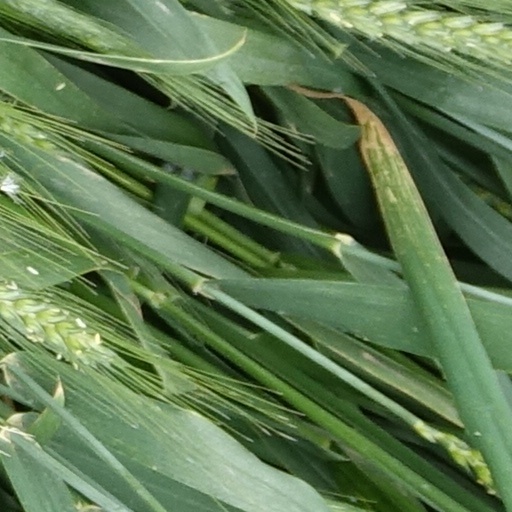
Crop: wheat